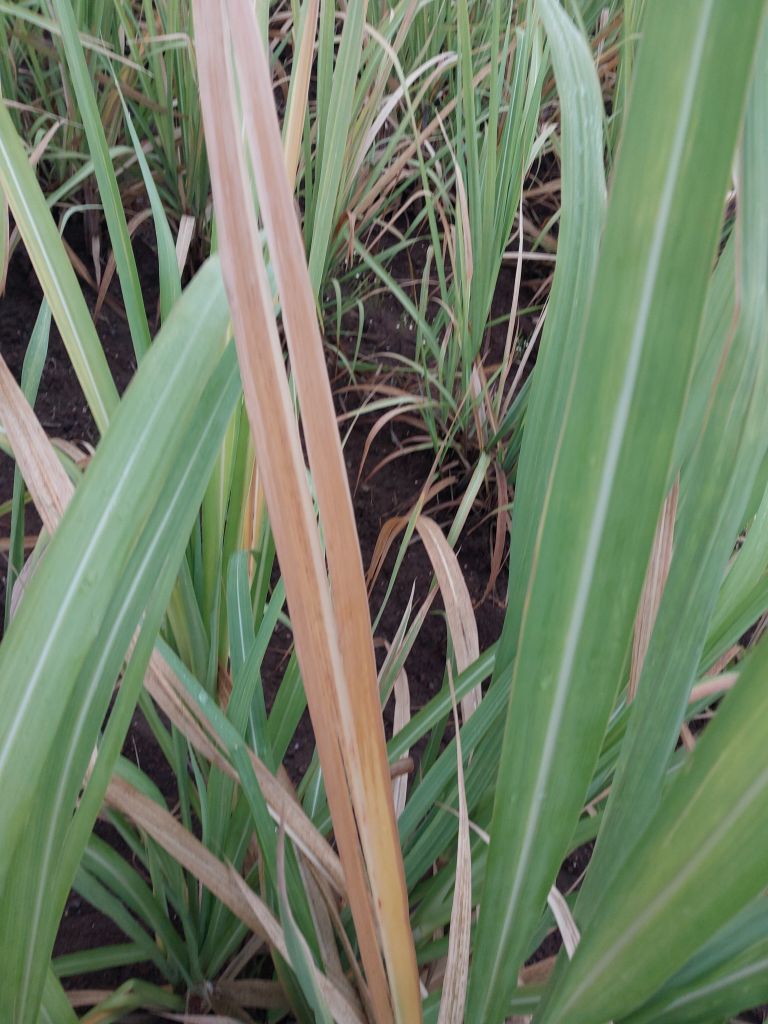
Label: Yellow Leaf